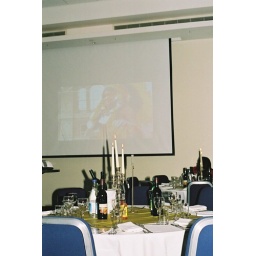
A set table with the screen in the foreground